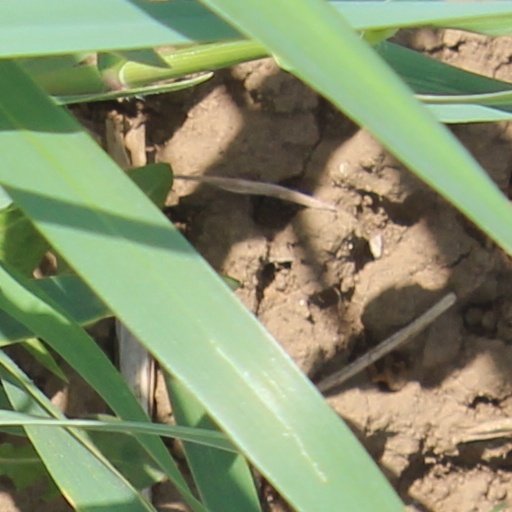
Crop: wheat